Ash Code

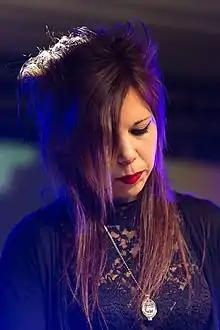
Claudia at NCN 2015

The band started informally when Alessandro began working with Claudia on two unfinished songs from his previous band. In January 2014, "Dry your Eyes" and "Unnecessary Songs" were released online. Positive feedback from the online releases prompted Alessandro and Claudia to begin more serious work as a band, bringing Alessandro's brother Adriano in to complete the trio. In a matter of weeks, they signed with the Greek label Gehemnis Records for releasing a 7" single (300 numbered copies in June 2014)